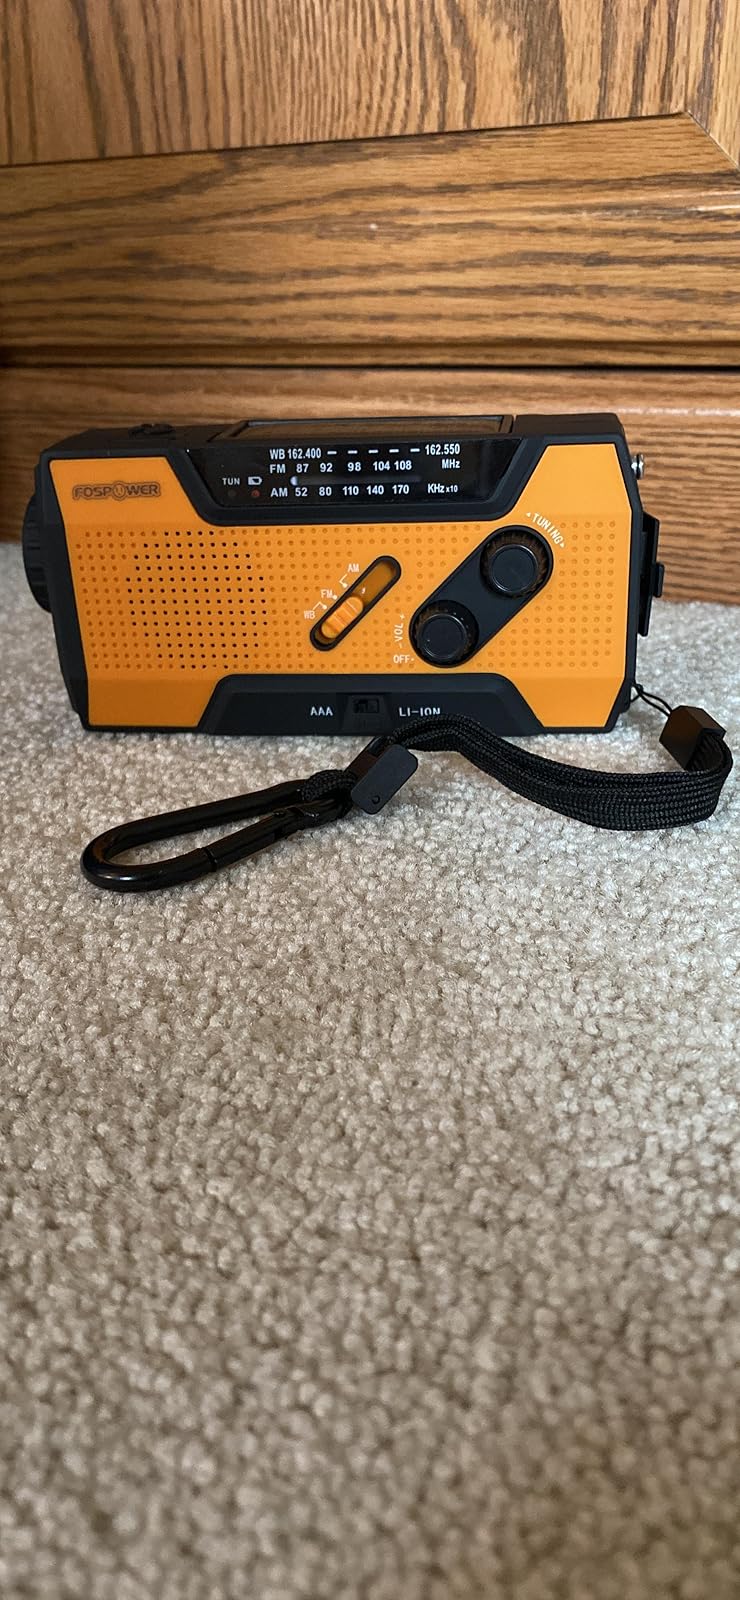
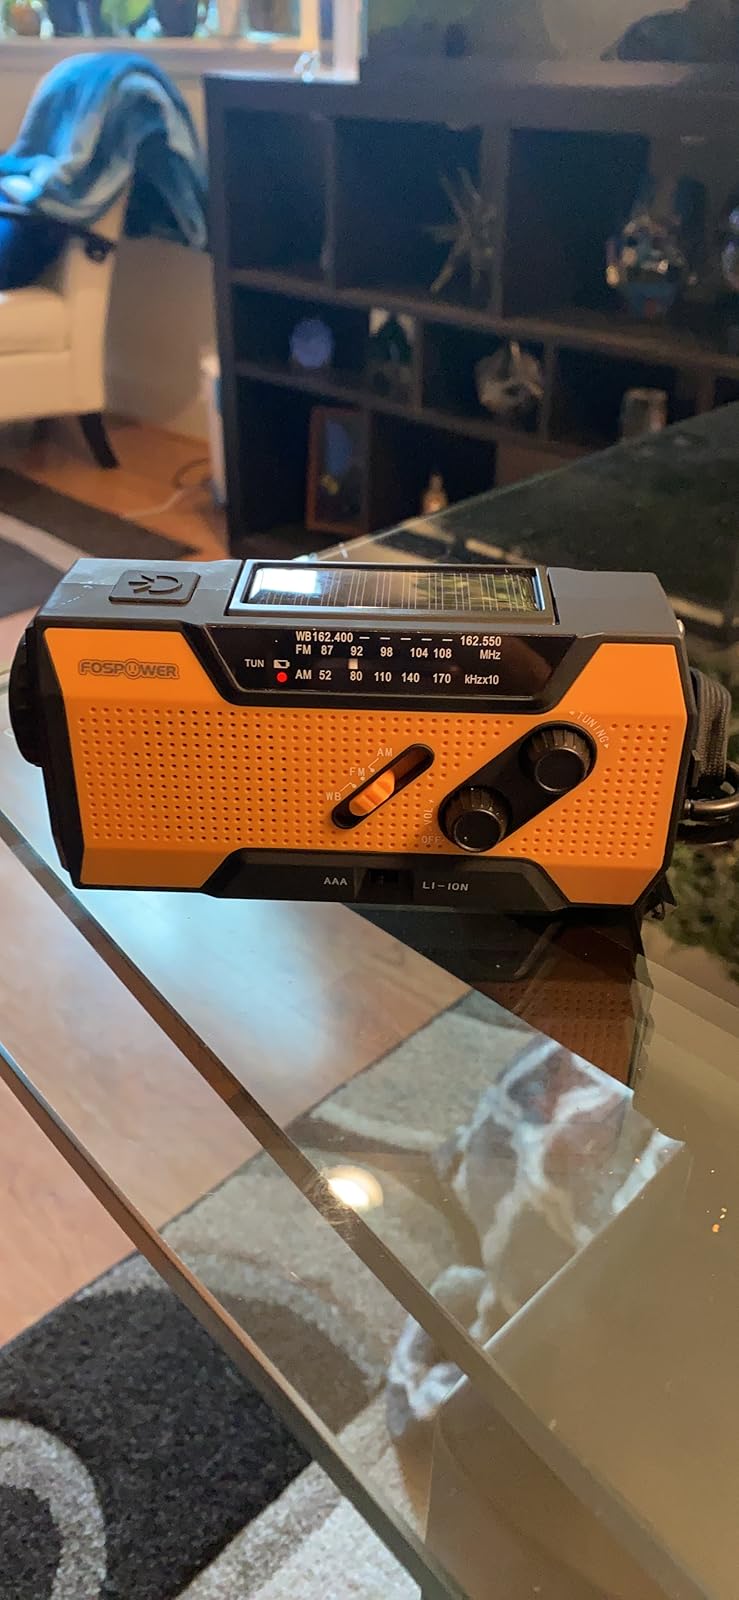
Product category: radio
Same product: yes